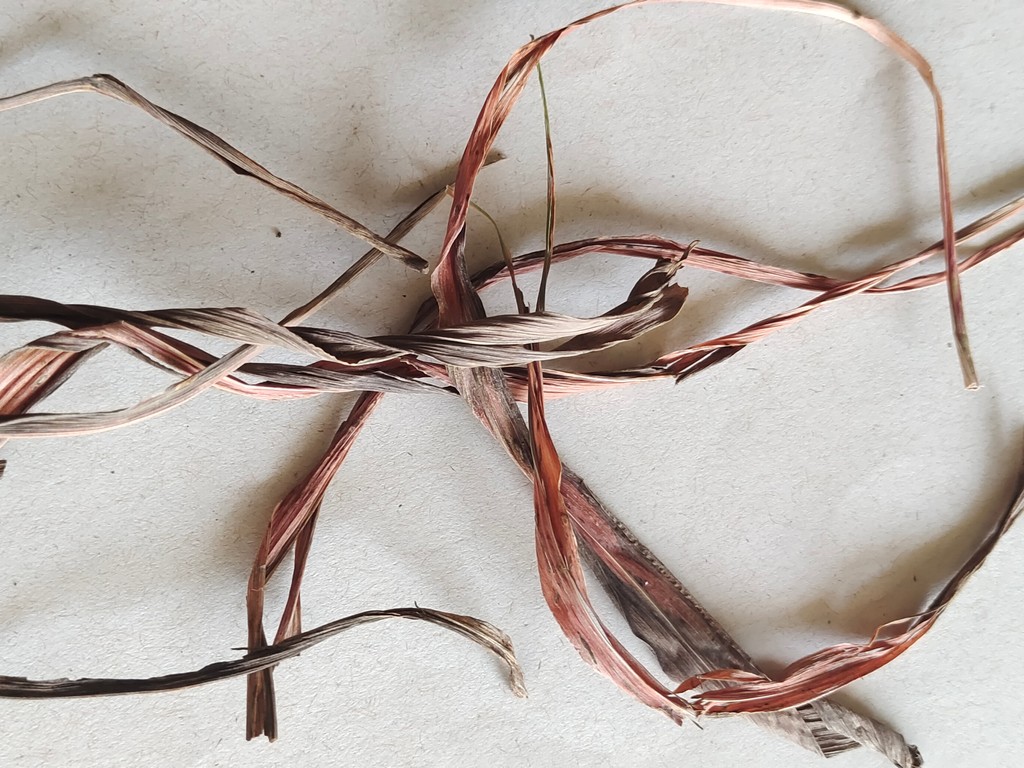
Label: Dried